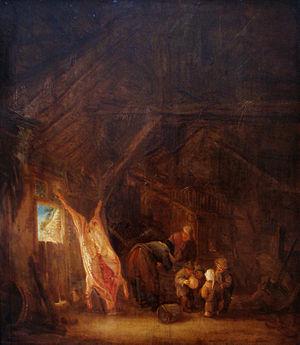
Isaac van Ostade est un peintre néerlandais du siècle d'or. Il est connu pour ses peintures de paysages, de portraits et de scènes de genre.
Le palais des Beaux-Arts de Lille est un musée municipal d'art et d'antiquités situé place de la République à Lille, dans la région Hauts-de-France. C'est l’un des plus grands musées de France et le plus grand musée des beaux-arts, en dehors de Paris, en nombre d'œuvres exposées.